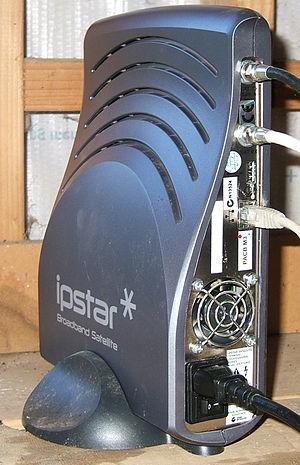
Thaïcom-4 est un satellite géostationnaire de plus de 6,5 tonnes qui doit fournir, pendant plus de douze ans, des services numériques et Internet haut débit dans 40 pays de la région Asie-Pacifique.